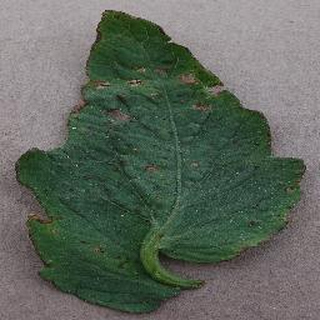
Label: tomato_bacterial_spot